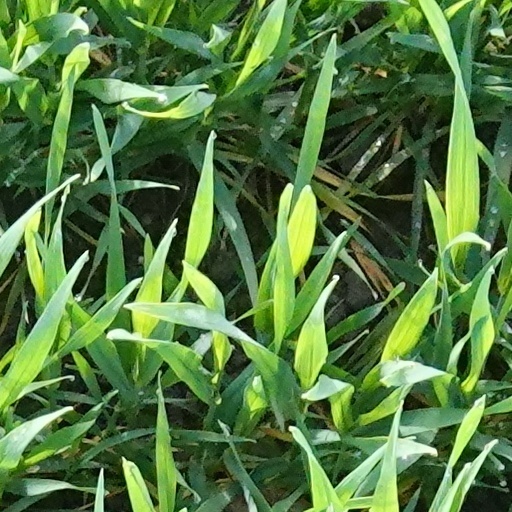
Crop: wheat